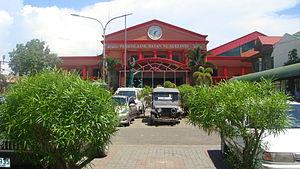
Guiguinto est une petite municipalité des Philippines située dans l'ouest de la province de Bulacain, sur l'île de Luçon. Jadis principalement agricole, elle est en voie d'urbanisation rapide et d'intégration à la conurbation du Grand Manille.